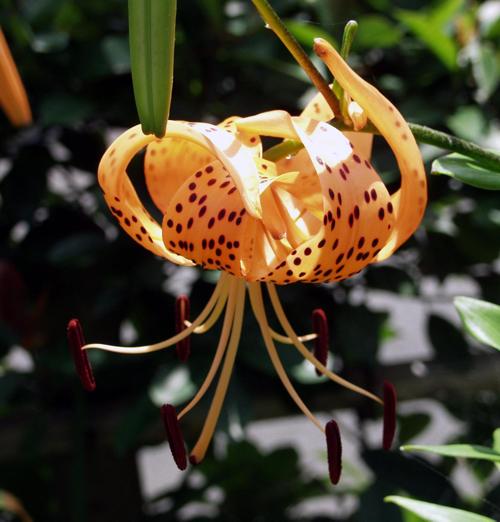
Label: tiger lily